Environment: real
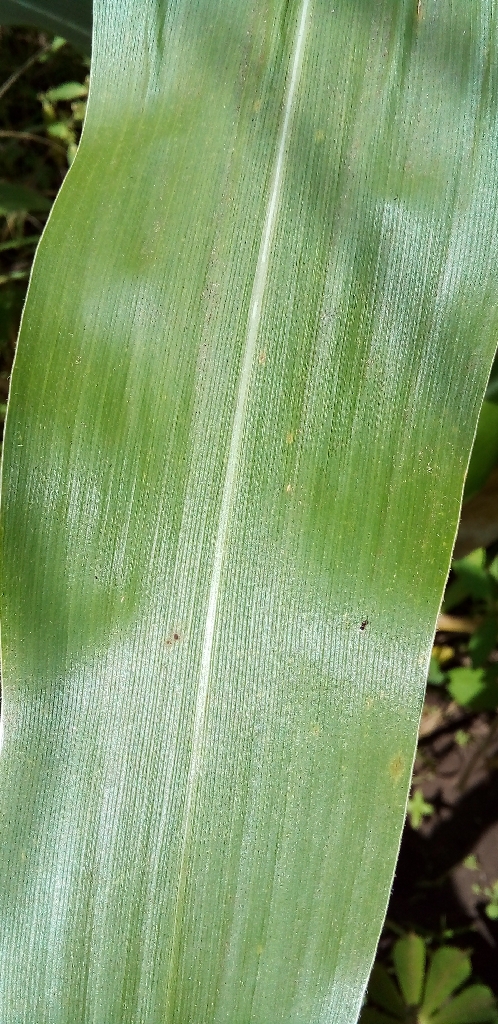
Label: healthy